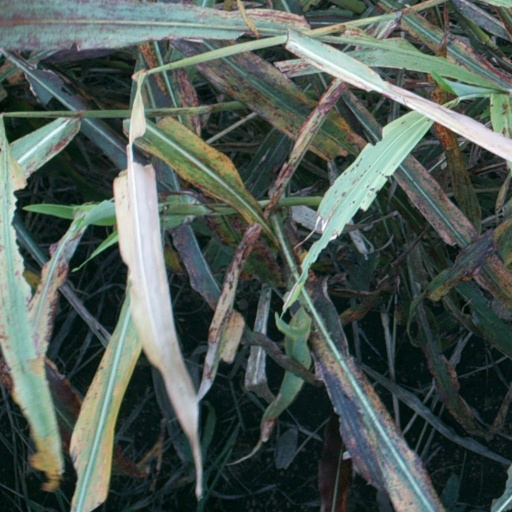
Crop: sorghum